Hollywood/Vine station

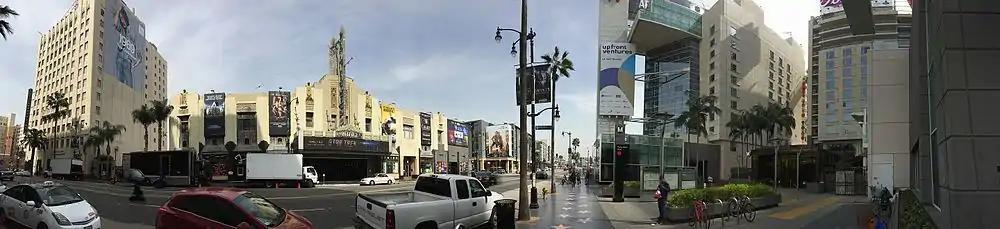
Station head house (at right) and vicinity

Respected Southern California based architect Adolfo E. Miralles, FAIA was selected to design this landmark station. Each B Line station was assigned a professional artist to design original art. Local Los Angeles Chicano artist Gilbert Luján (aka Magu) was selected to create the artwork for this station. "Light" was one of the central themes of the station because of its pervasiveness in Hollywood, from stars to light that passes through projectors to show films to the sun in sunny southern California. Cultural motifs in the form of So Cal cultural icons are also prevalent throughout the myriad of ceramic tiles lining the walls of the corridors as passengers descend into the railway tunnel. Benches for waiting passengers were fashioned as classic car lowriders on pedestals.